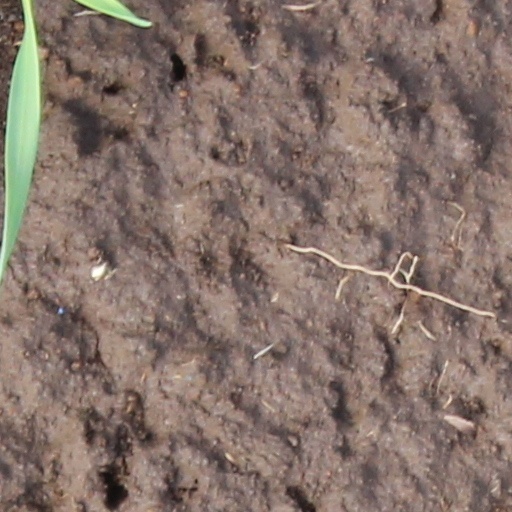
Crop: wheat